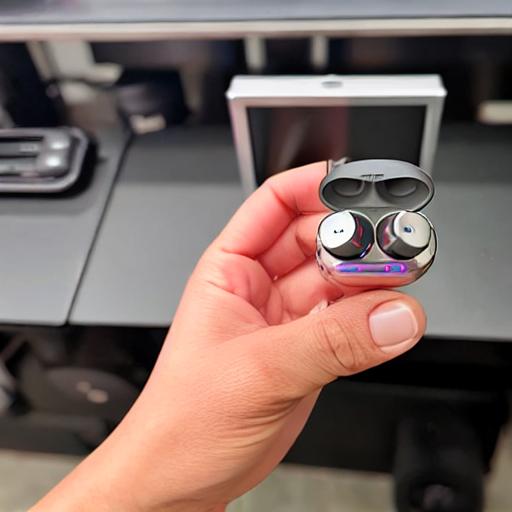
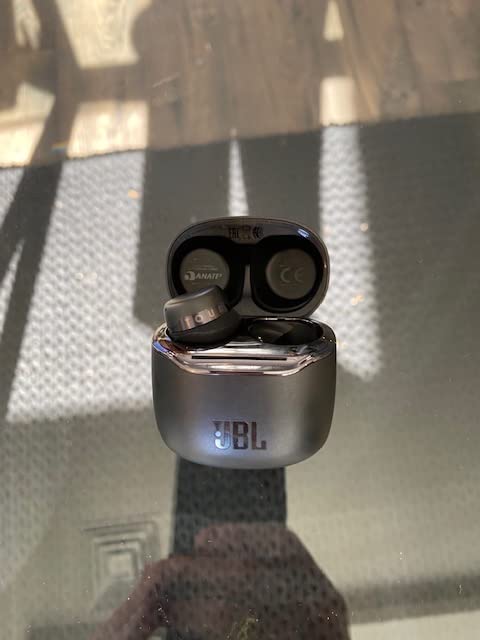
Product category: earbuds
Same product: no